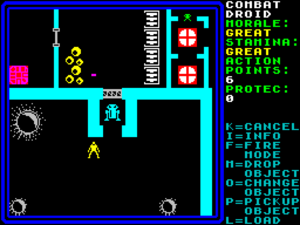
Julian Gollop est un créateur britannique de jeu vidéo de stratégie et fondateur des studios de développement Mythos Games et Codo Technologies, aujourd'hui disparus.